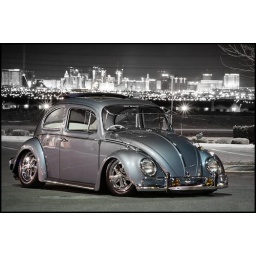
Vegas in black and white with a full color subject.